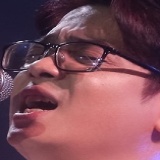
ca sĩ Bùi Anh Tuấn